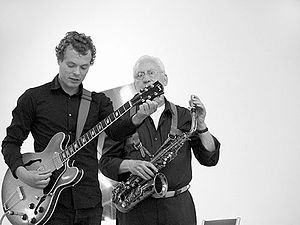
Balladeering
Jakob Bro og Lee Konitz i Aarhus